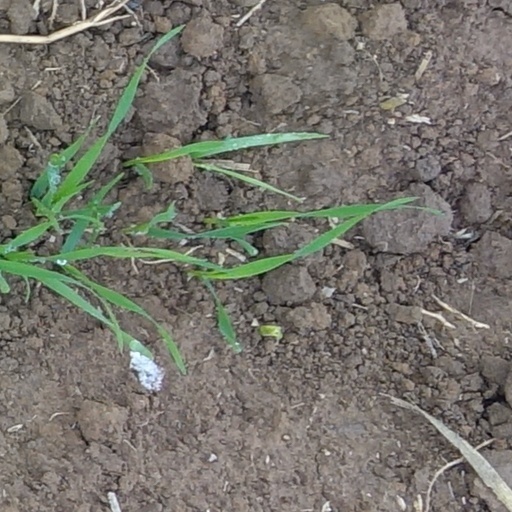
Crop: wheat